Campus Garching

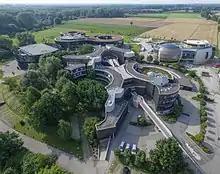
Headquarters of the European Southern Observatory

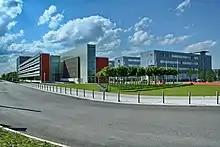
The Leibniz Supercomputing Centre (left) and the TUM Informatics and Mathematics building (right)

The headquarters of the European Southern Observatory and its Supernova Planetarium & Visitor Centre are located on the campus.